Edinburgh Printmakers

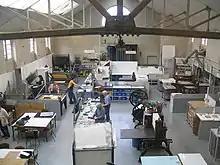
Union Street studios

Edinburgh Printmakers was established in 1967, Britain's first open access printmaking studio promoting wider participation in the arts.